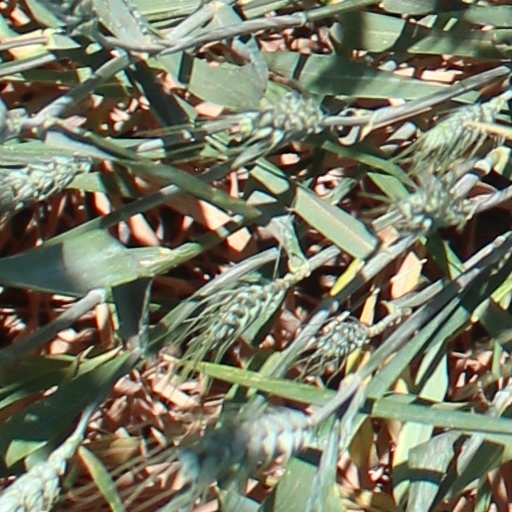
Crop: wheat